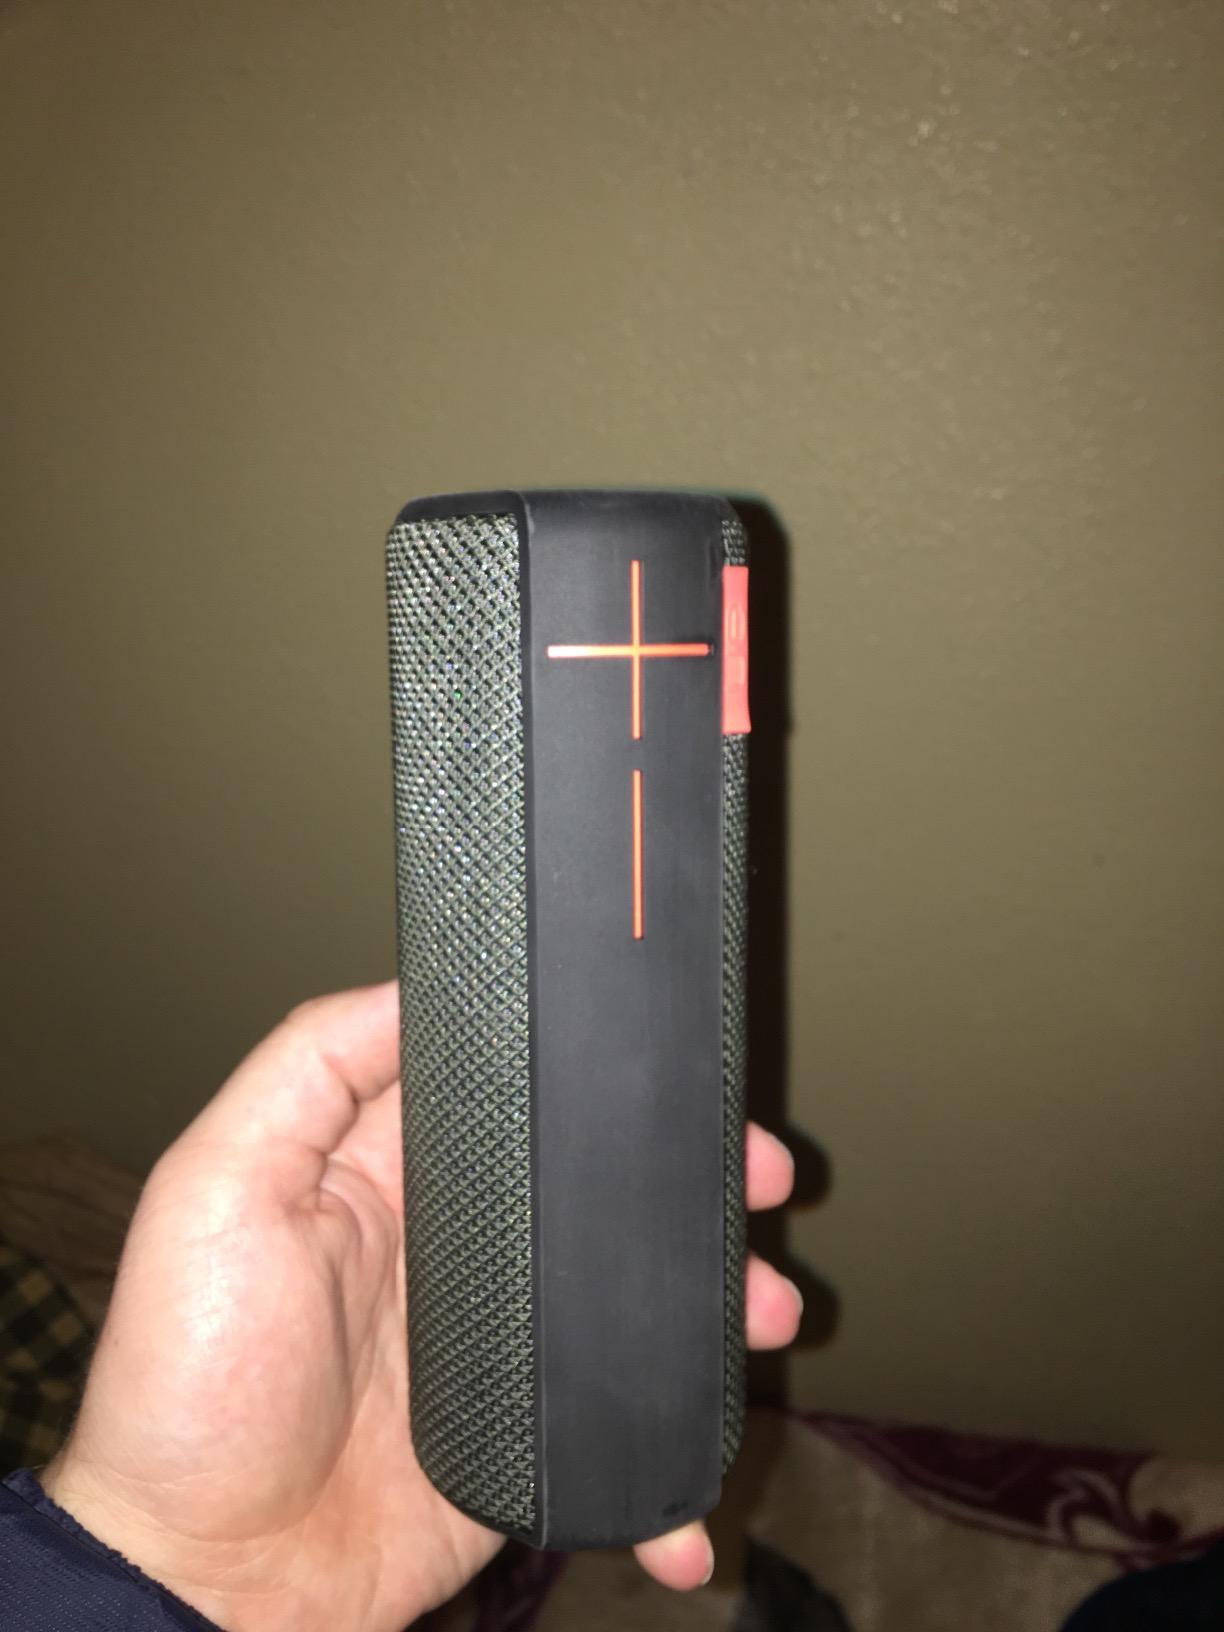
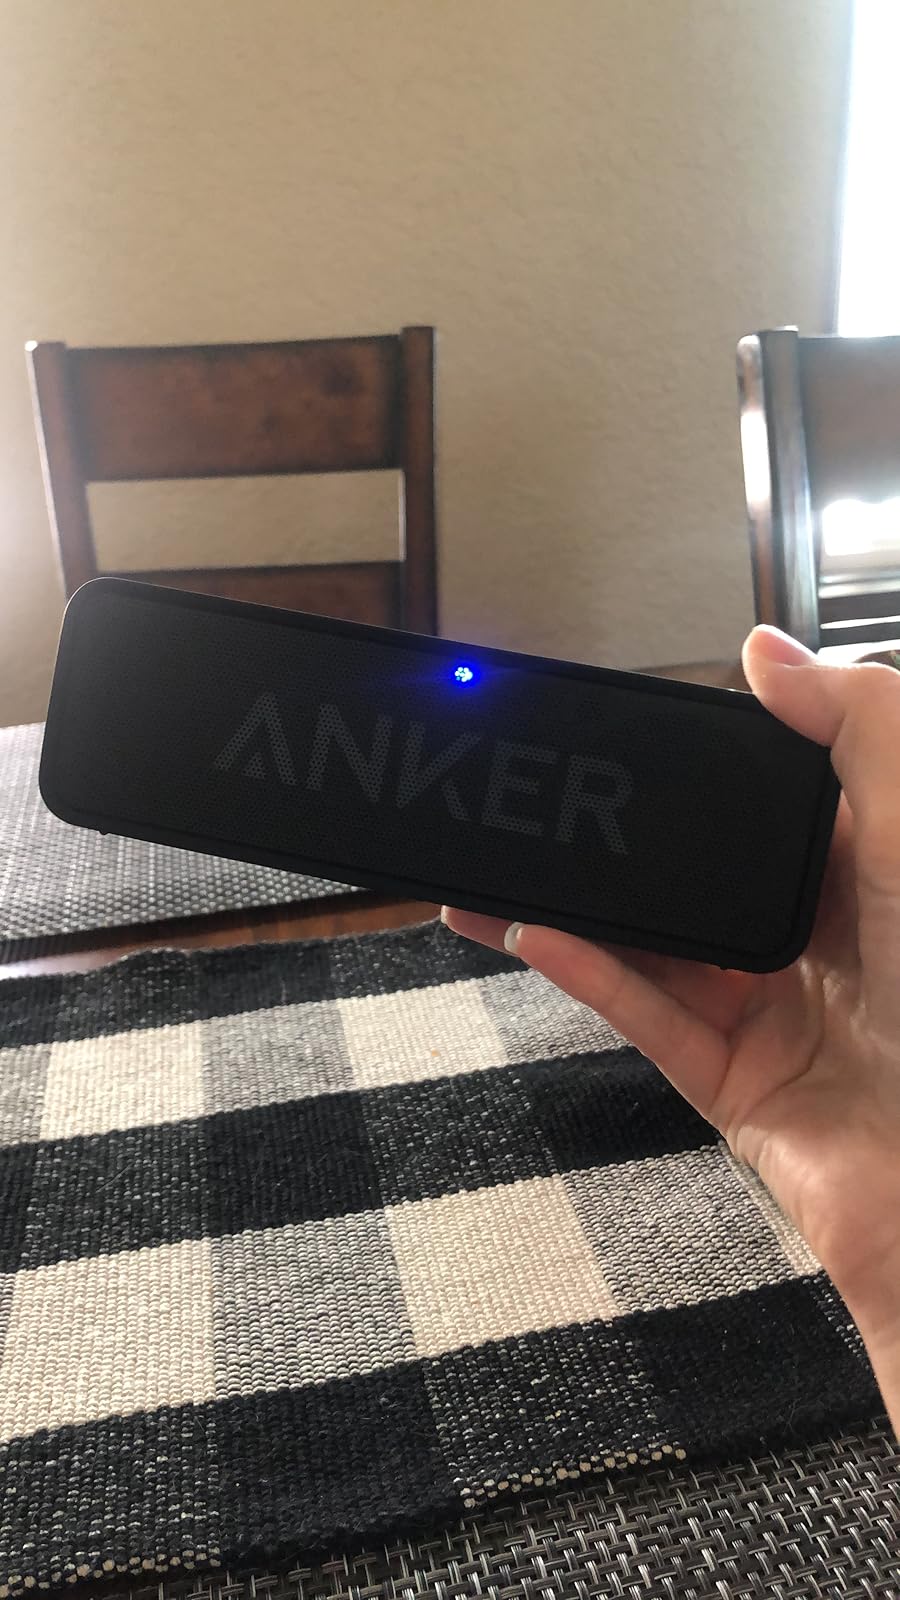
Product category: speaker
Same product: no